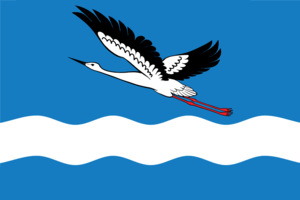
Amoursk est une ville du kraï de Khabarovsk, en Russie. Sa population s'élevait à 41 074 habitants en 2014.